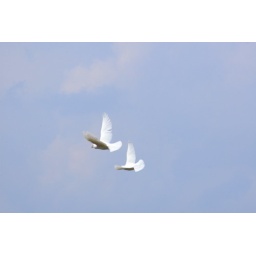
White doves flying against blue sky